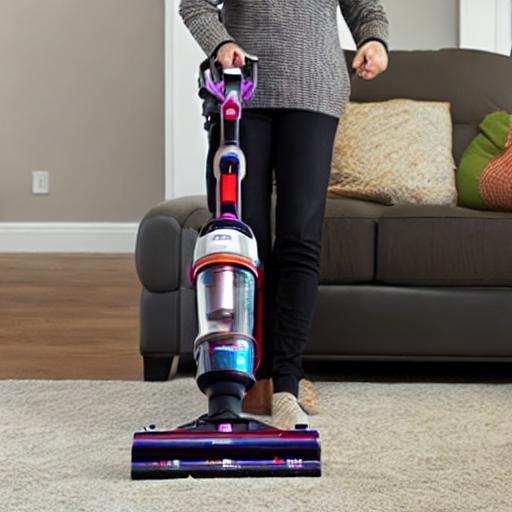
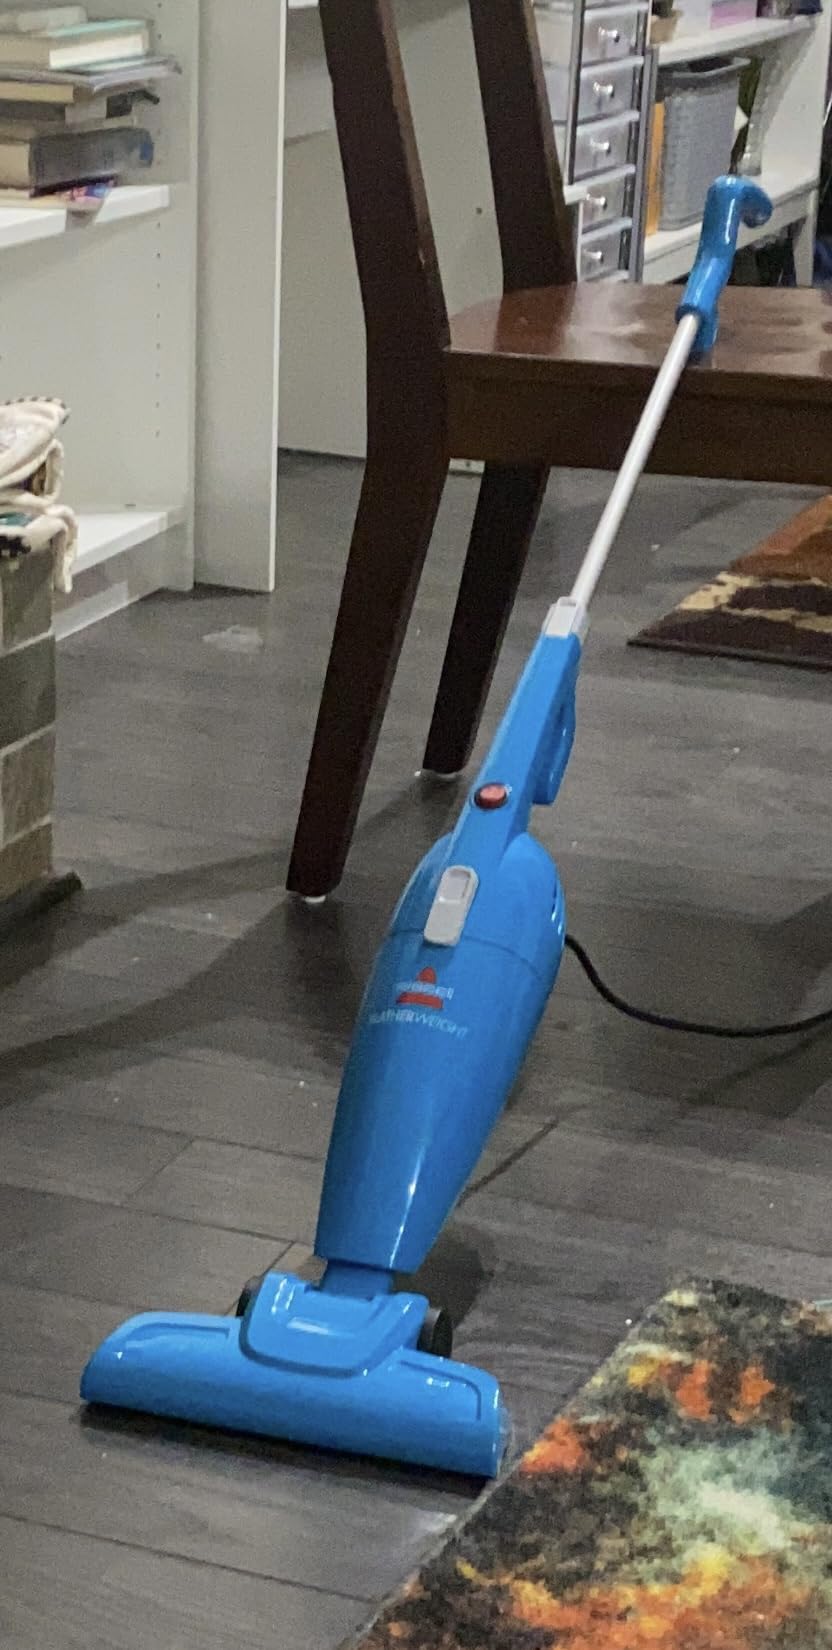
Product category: items_vacuum
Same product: no